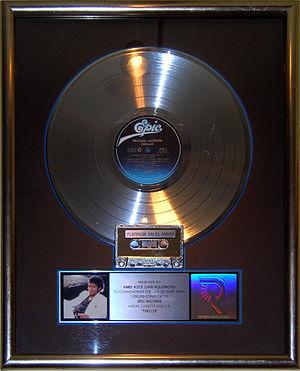
Thriller [ˈθɹɪlɚ] est le sixième album studio de l'artiste américain Michael Jackson. Coproduit par Quincy Jones, il sort le 30 novembre 1982 chez Epic Records, à la suite du succès commercial et critique de l'album Off the Wall. Thriller explore des genres similaires à ceux d'Off the Wall, tels le funk, le post-disco, la musique soul, le soft rock, le R&B et la pop. Les paroles des chansons sont variées mais elles traitent entre autres de thèmes parfois sombres, comme la paranoïa et le surnaturel.